Pendelluft

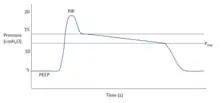
Illustration of the pressure-time waveform during an inspiratory hold. During the inspiratory hold, the decay in pressure towards the true plateau pressure is due to pendelluft, as well as the relaxation of elastic chest wall / lung tissue.

An extreme example of pendelluft is found in a spontaneously breathing patient with an open hemithorax or large flail segment. During the inspiratory phase, the contralateral lung (with a closed / intact chest wall) will expand with most of the tidal volume, with the open plura or paradoxical chest wall movement preventing expansion of the ipsilateral lung. However, during the expiratory phase, there will be gas flow (pendelluft) from the contralateral lung to the lung ipsilateral to the open thorax. Inspiration can also cause gas movement from the ipsilateral to the contralateral lung. This can significantly impair ventilation, and historically was one issue that limited thoracic surgery until more complex methods of mechanical ventilation were available.